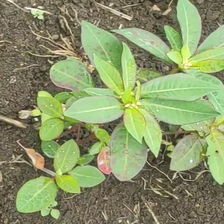
Weed species: Moti_dudhi(Euphorbia_geneculata_L)